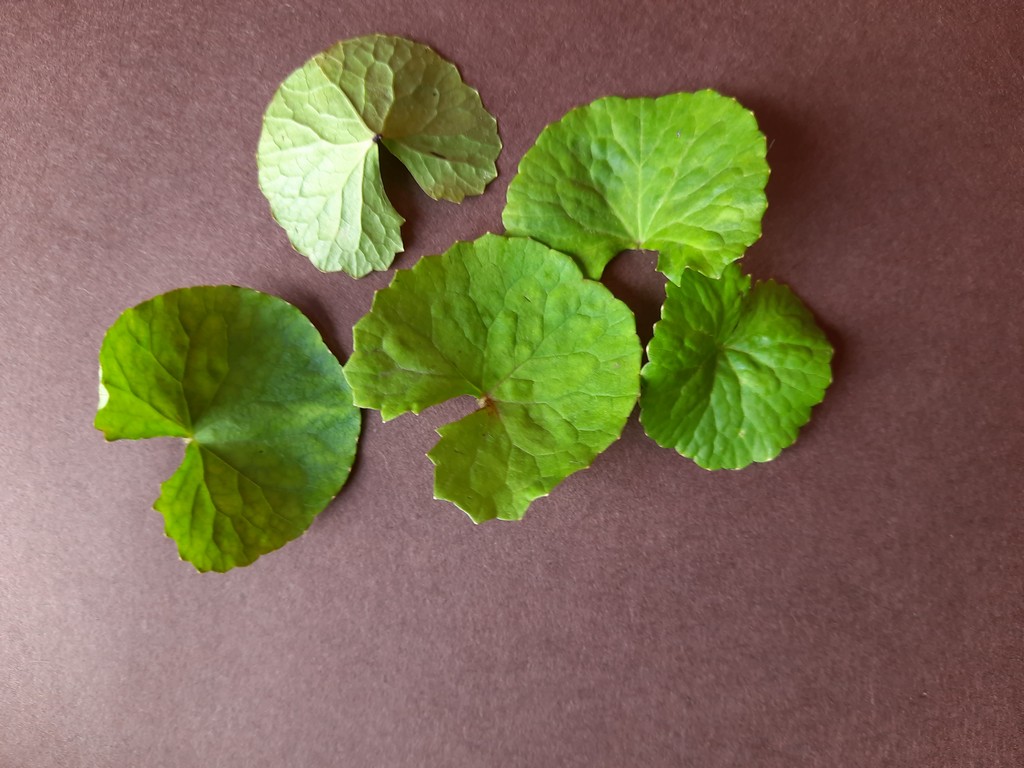
Label: Healthy